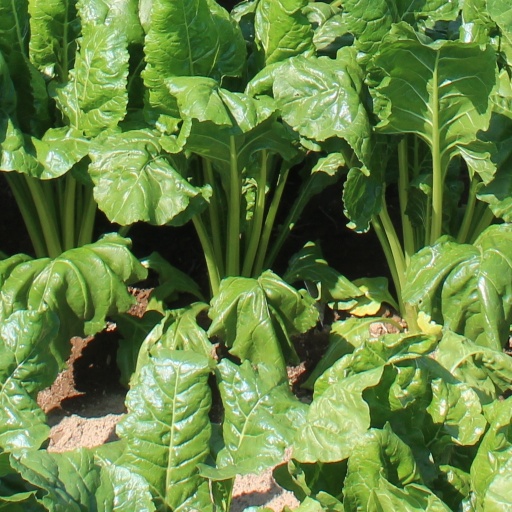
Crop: sugar beet